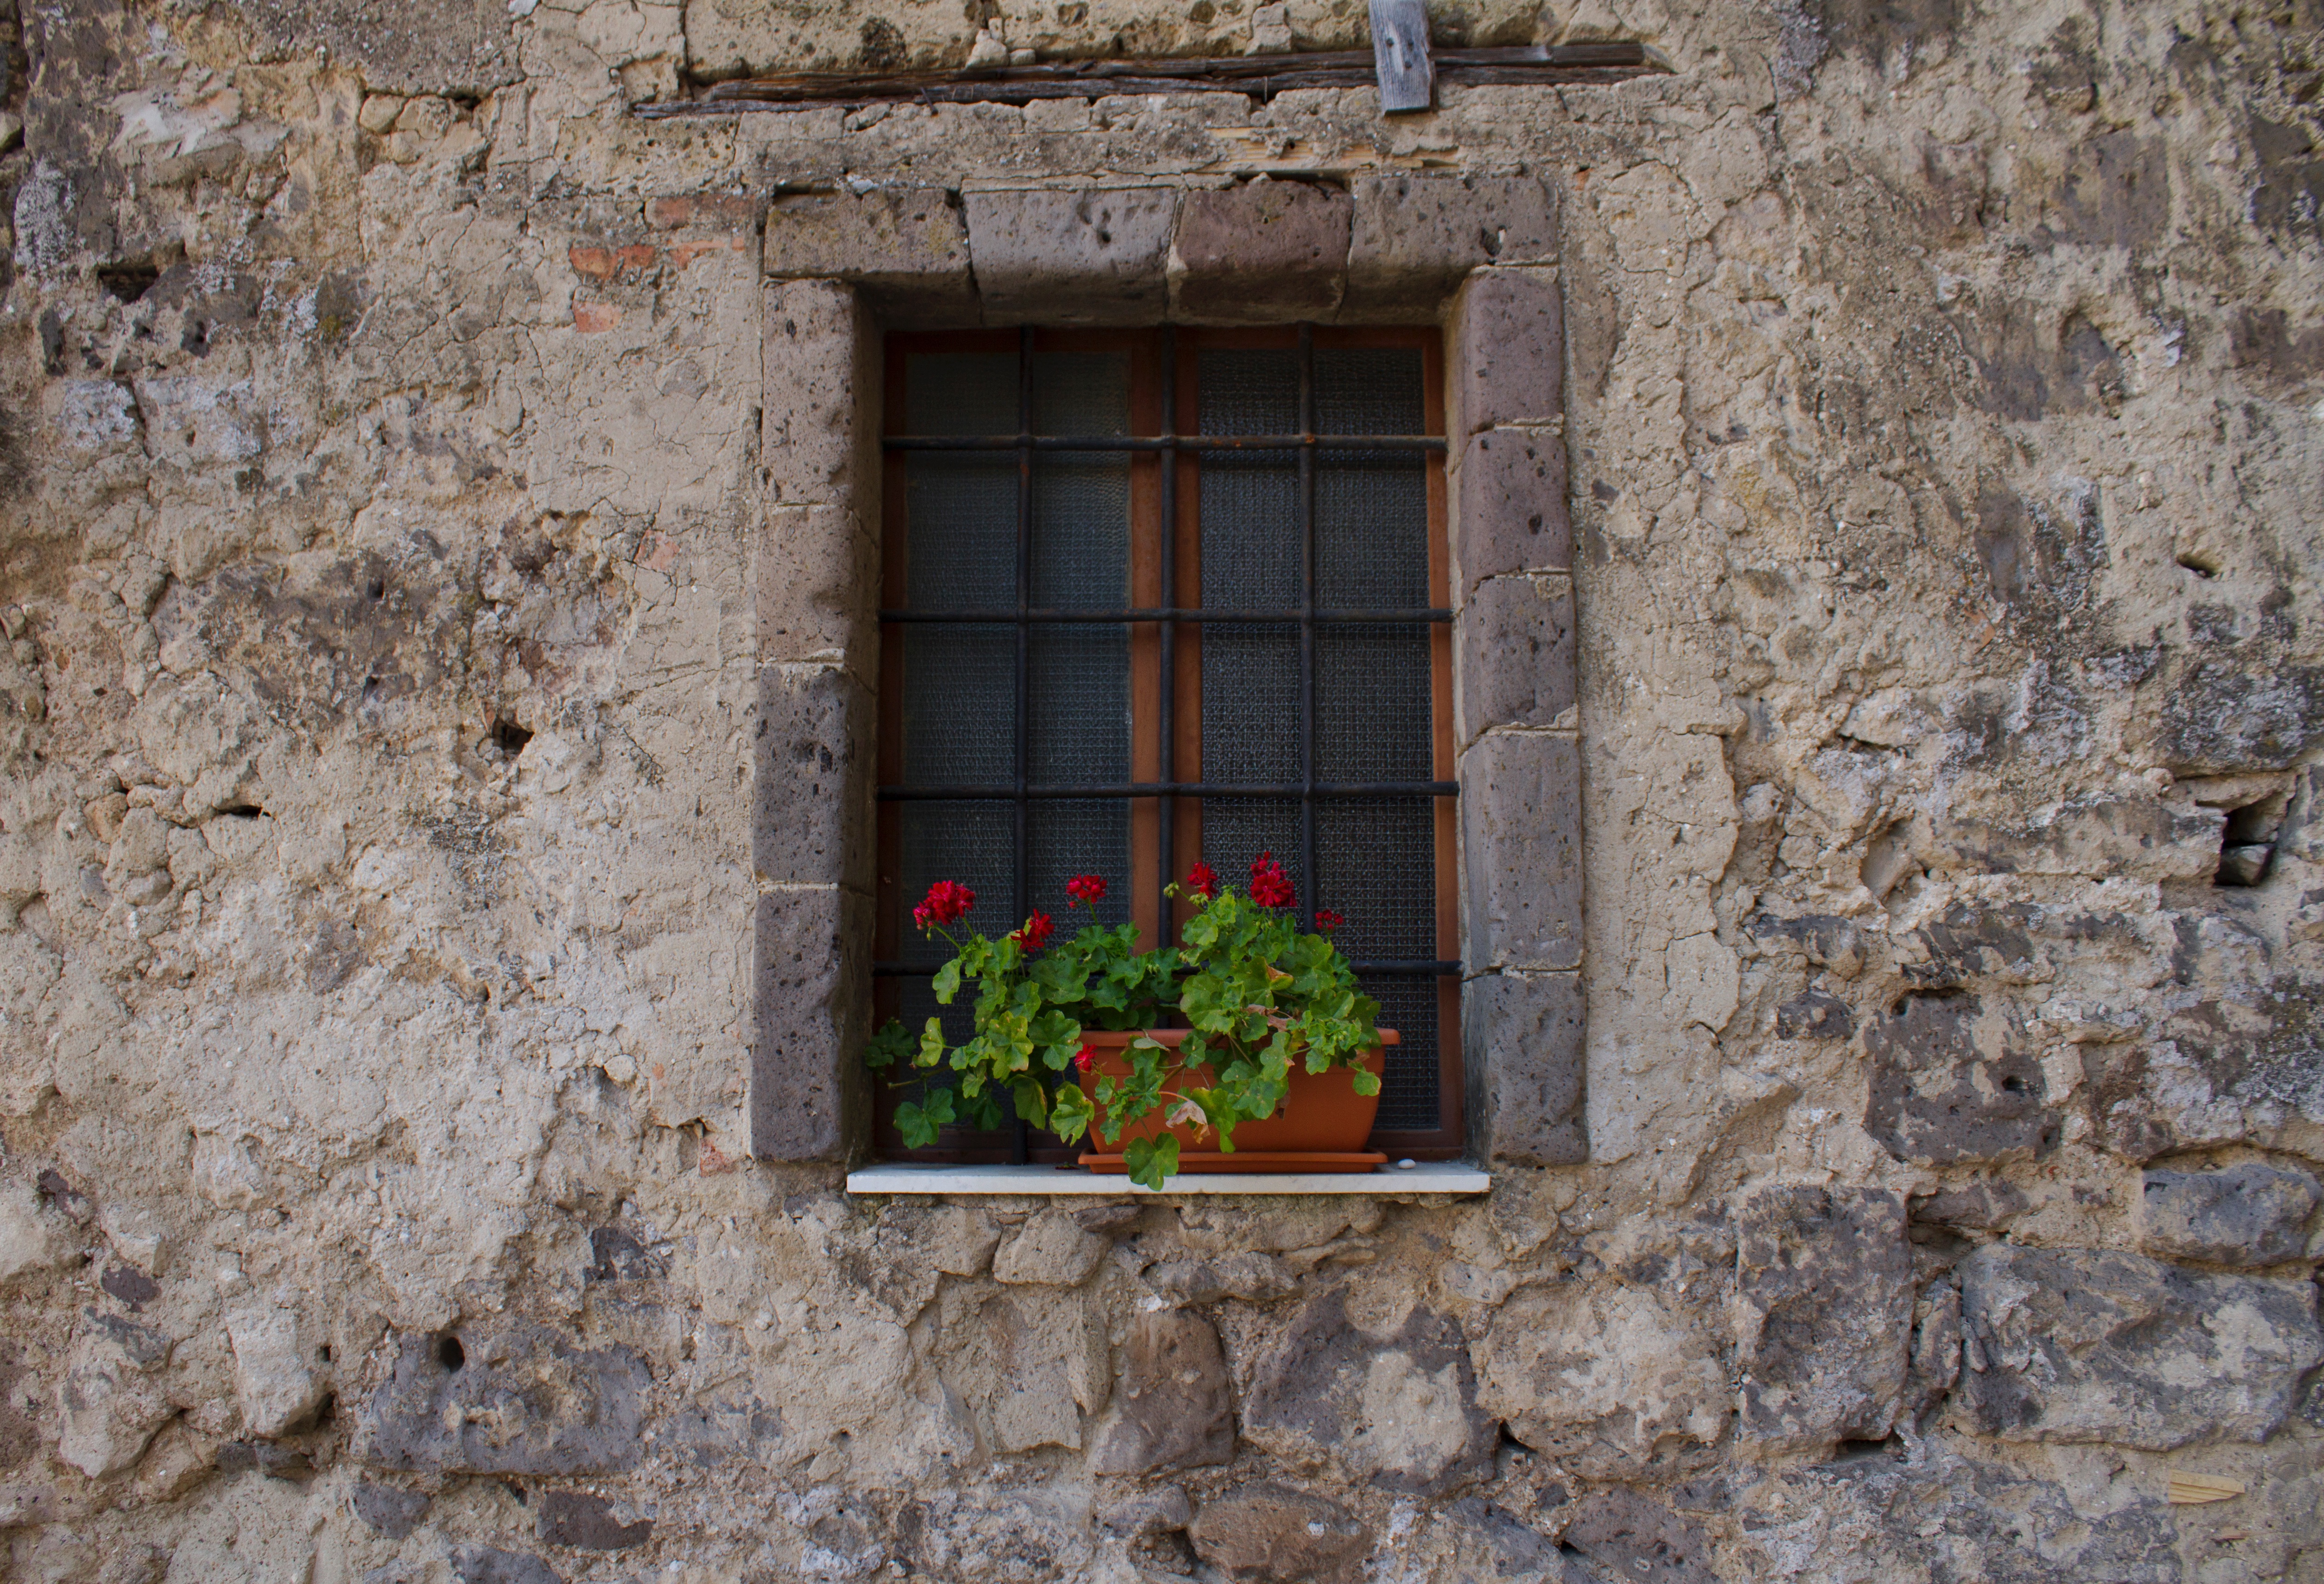
rock, wood, house, window, wall, facade, brick, door, urban area, ancient history